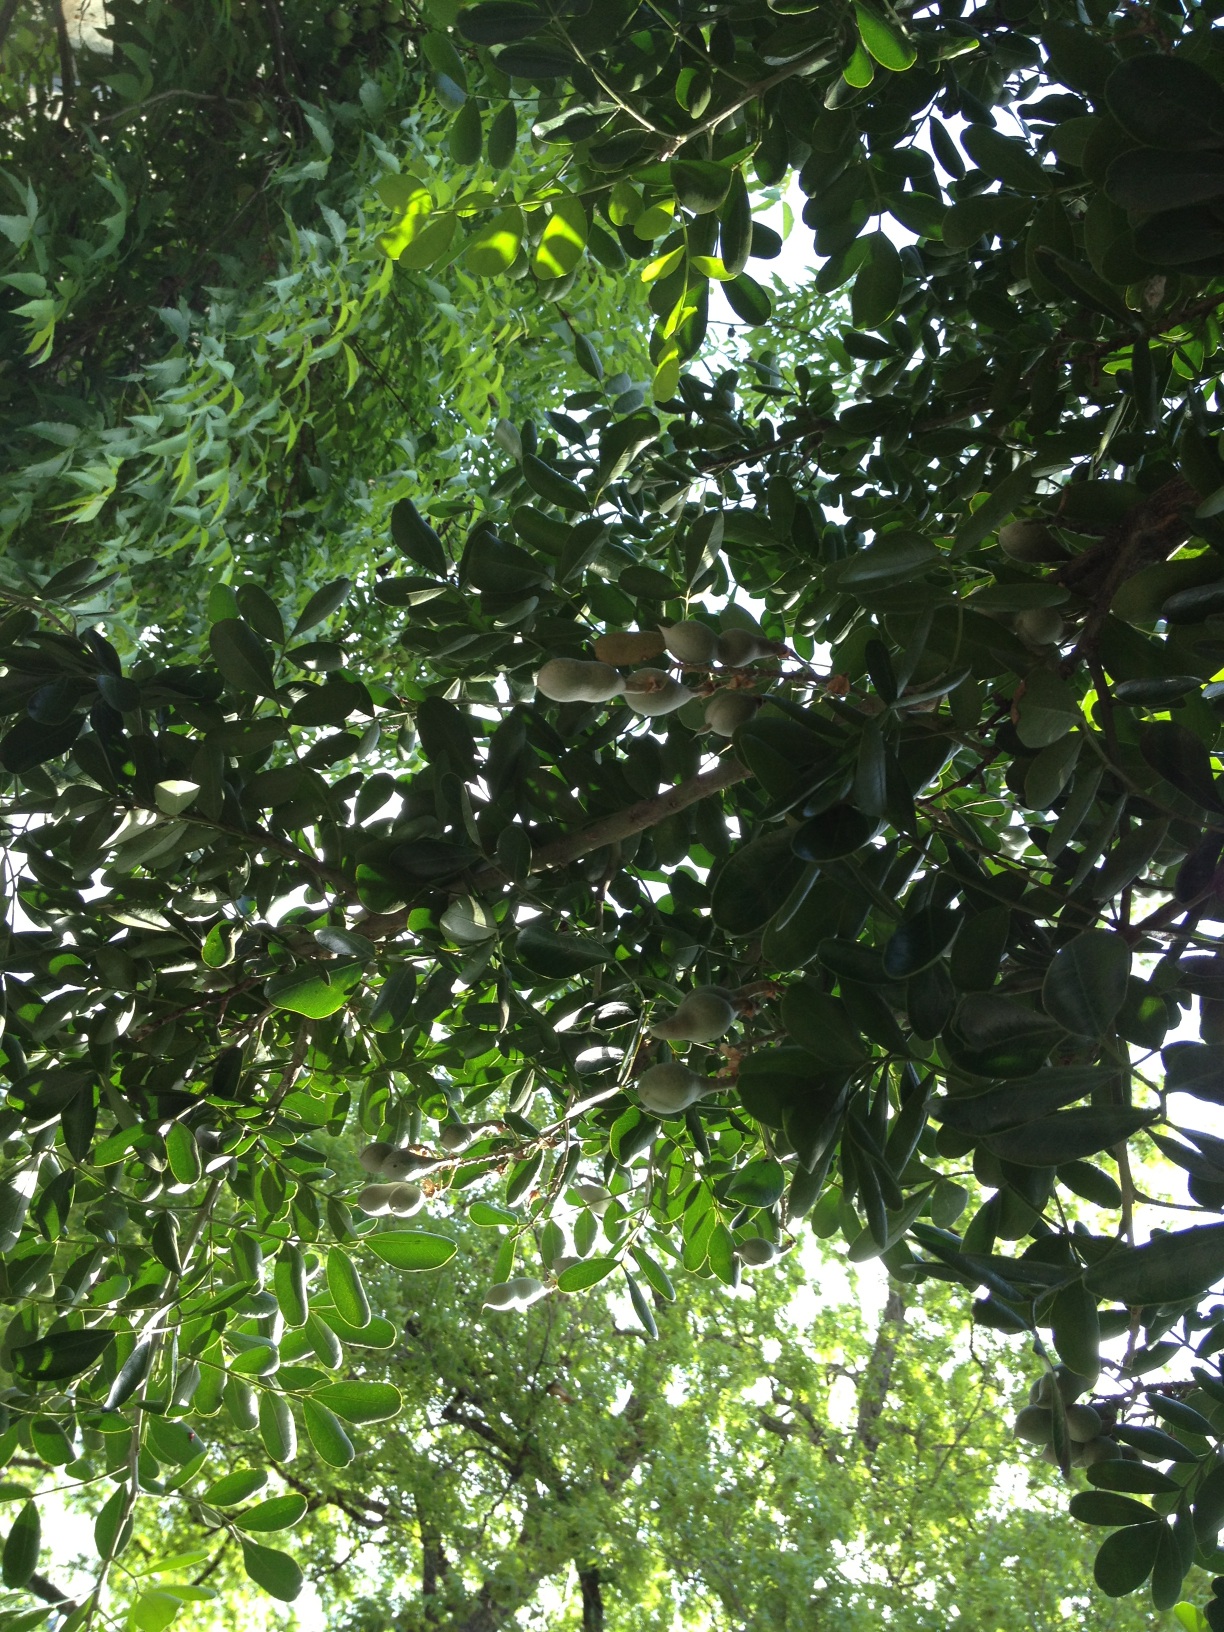Question: What kind of plant is this?
Answer: tree